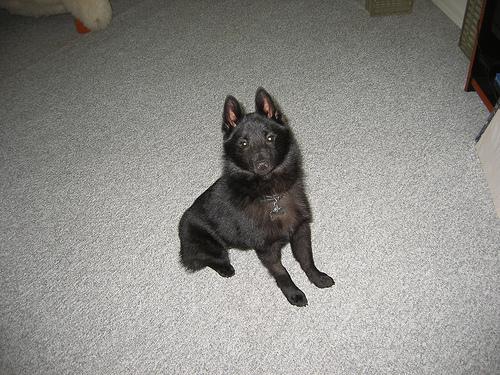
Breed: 201-n000024-schipperke